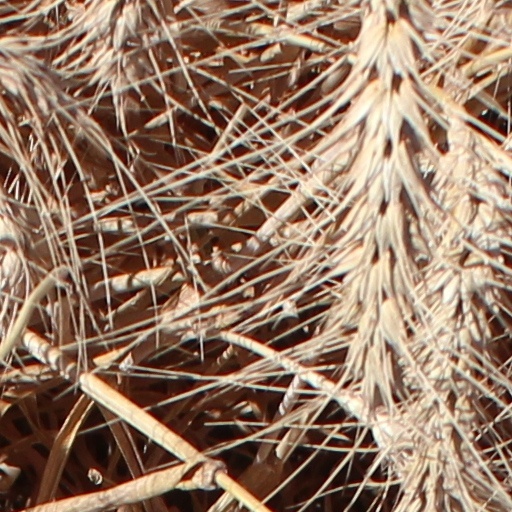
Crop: wheat